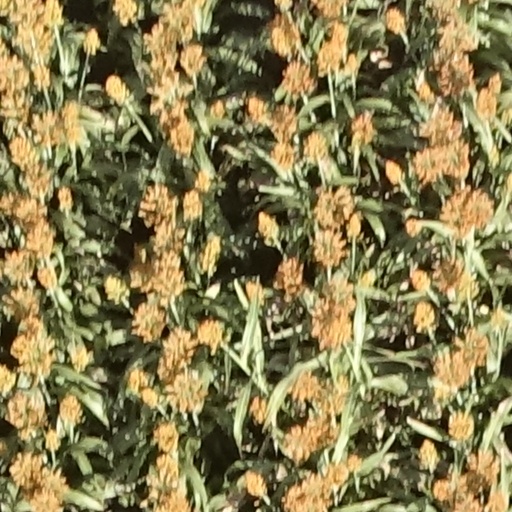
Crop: sorghum